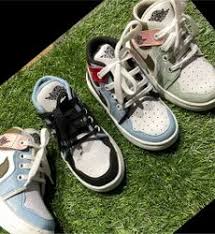
Label: Sneaker